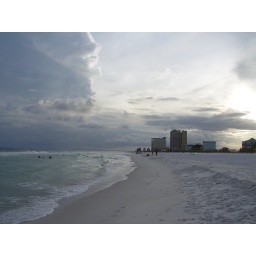
boxy sky over pensacola beach